Nate Henry

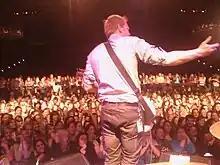
Henry performing with Sherwood in New York, 2009

Nathan "Nate" Henry is an American musician who is the lead singer and bassist for the indie rock band Sherwood. The band officially announced their breakup in February 2012. He, Dan Koch, and Chris Armstrong formed the band in 2002 while they were attending college in San Luis Obispo, California. He and Dan Koch composed all of Sherwood's songs, and Henry directed Sherwood's first music video "Song in My Head.” According to the Sherwood Show pilot episode, Henry created the show.